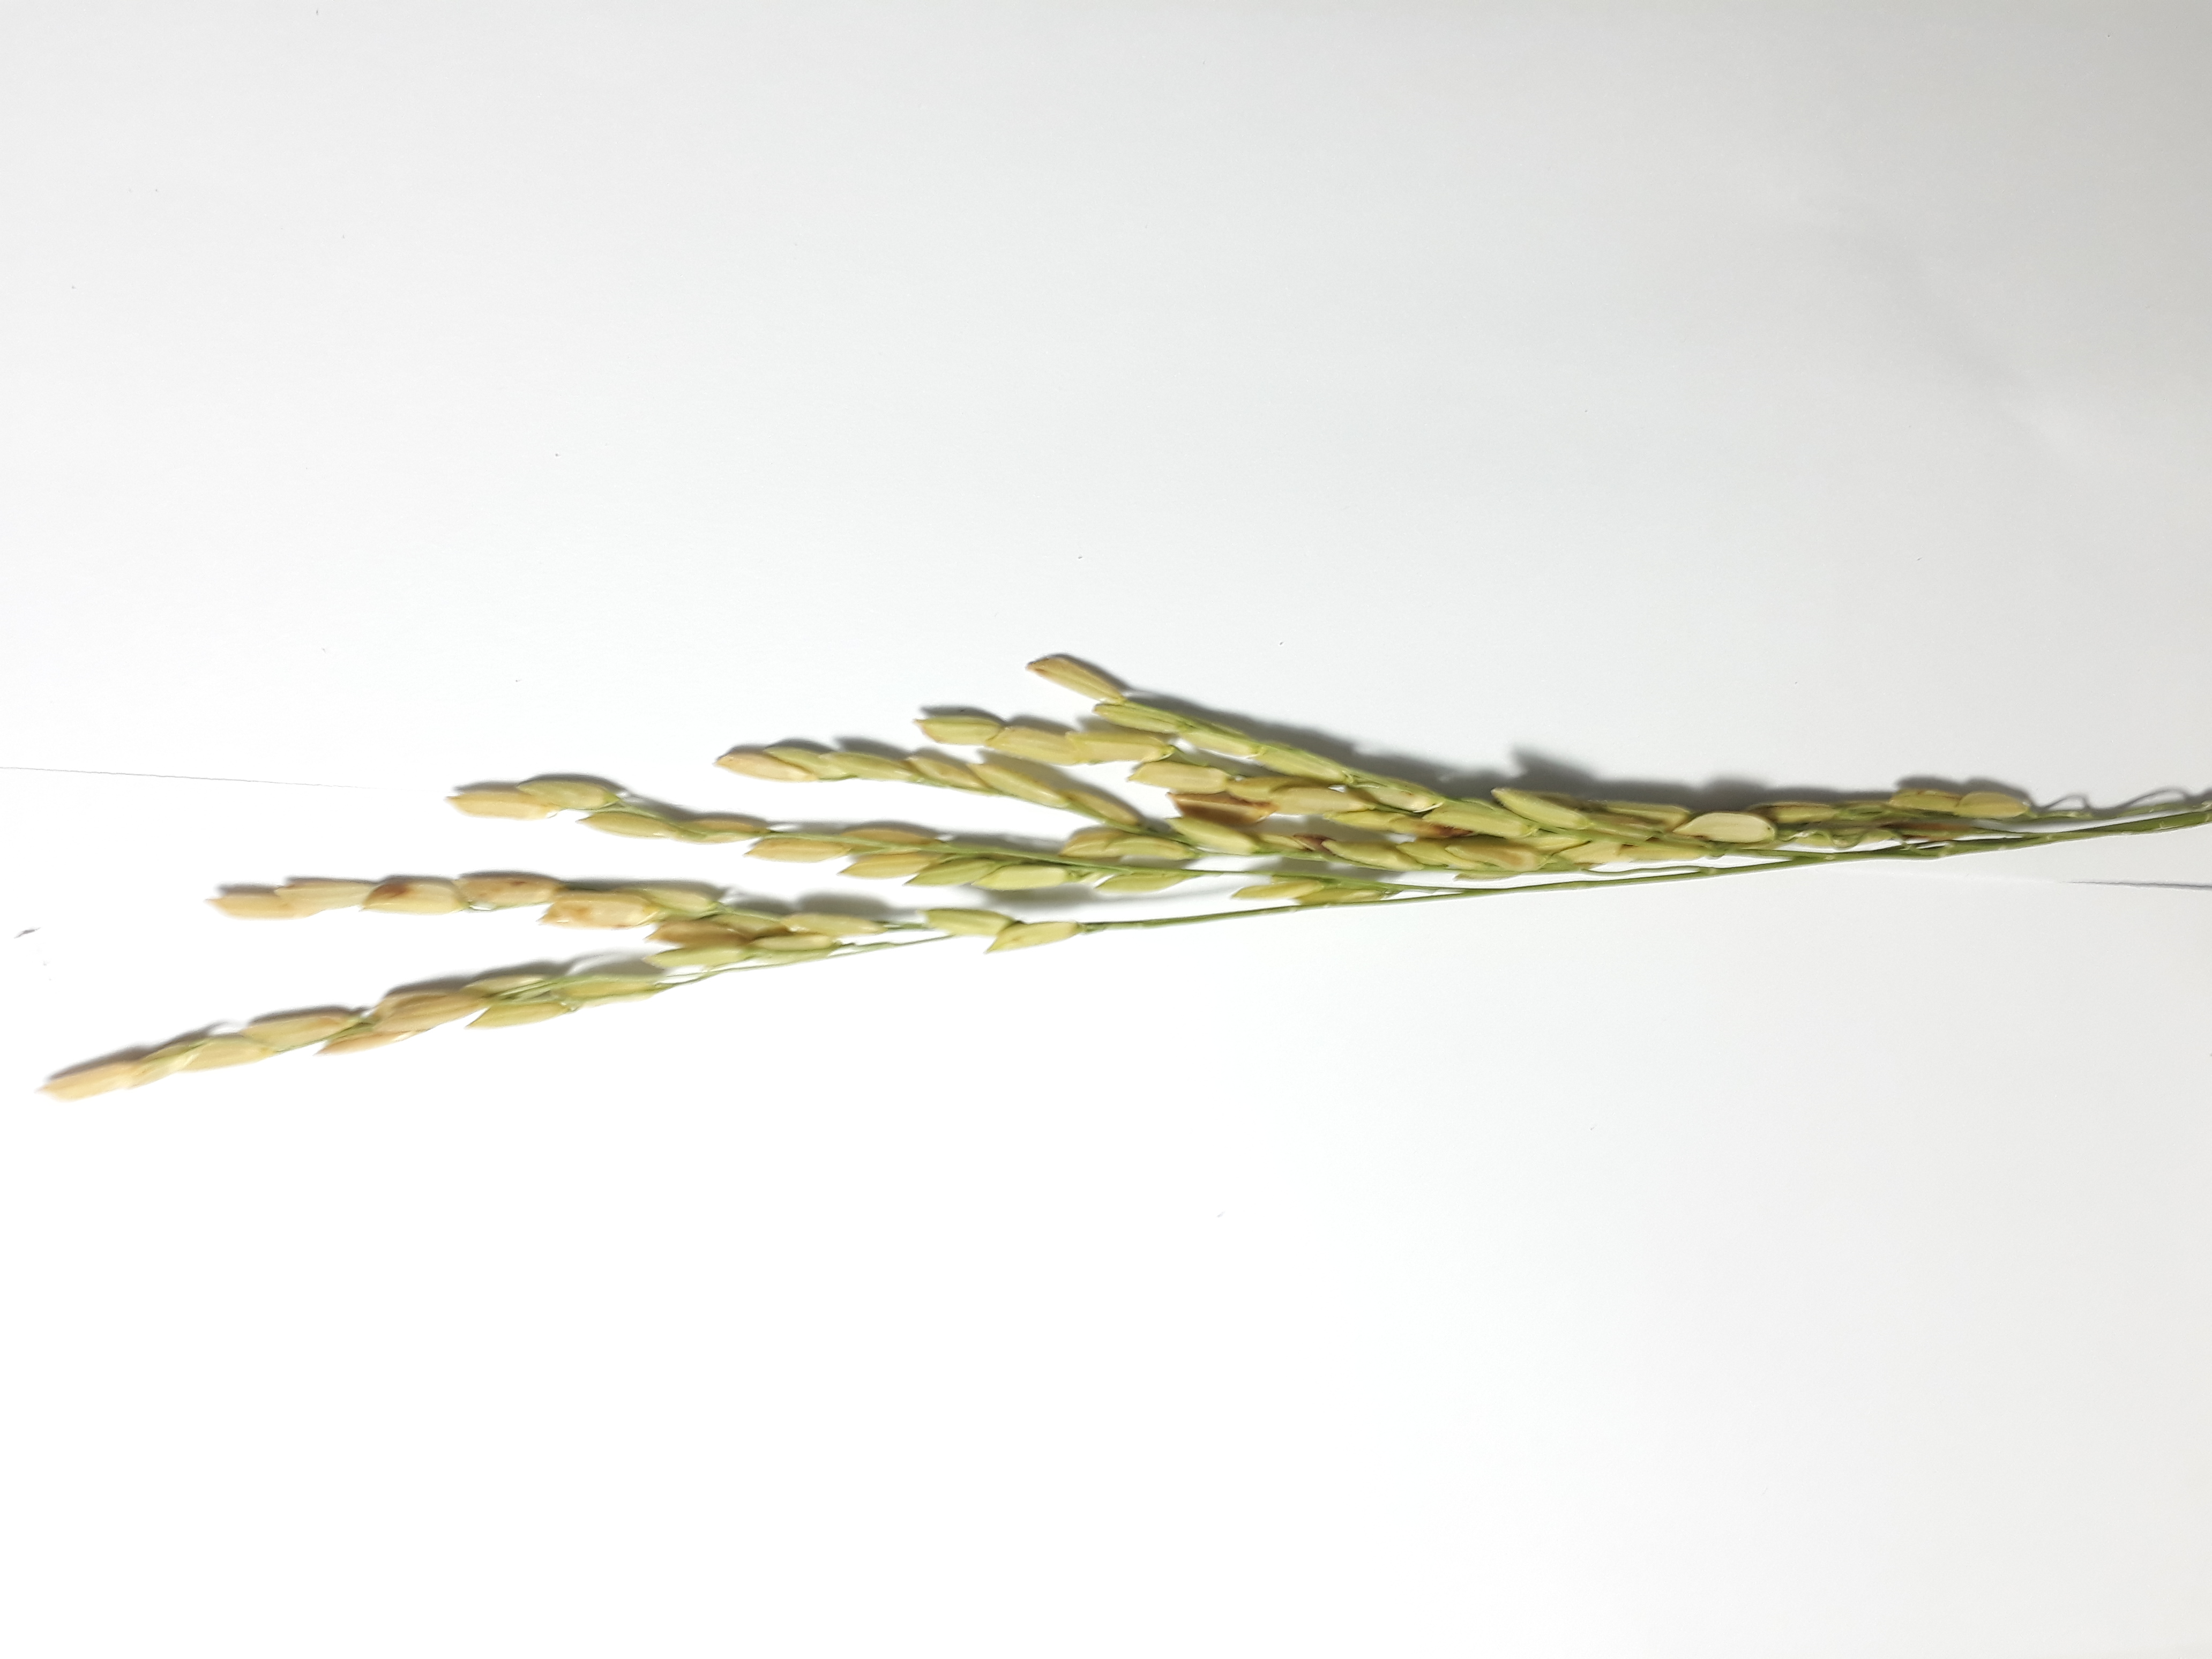
Label: Healthy